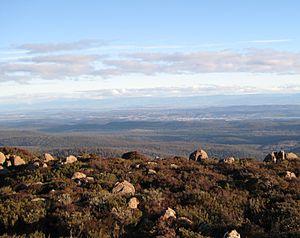
Le mont Arthur est une montagne du nord de la Tasmanie, au nord-est de Launceston, près du village de Lilydale.